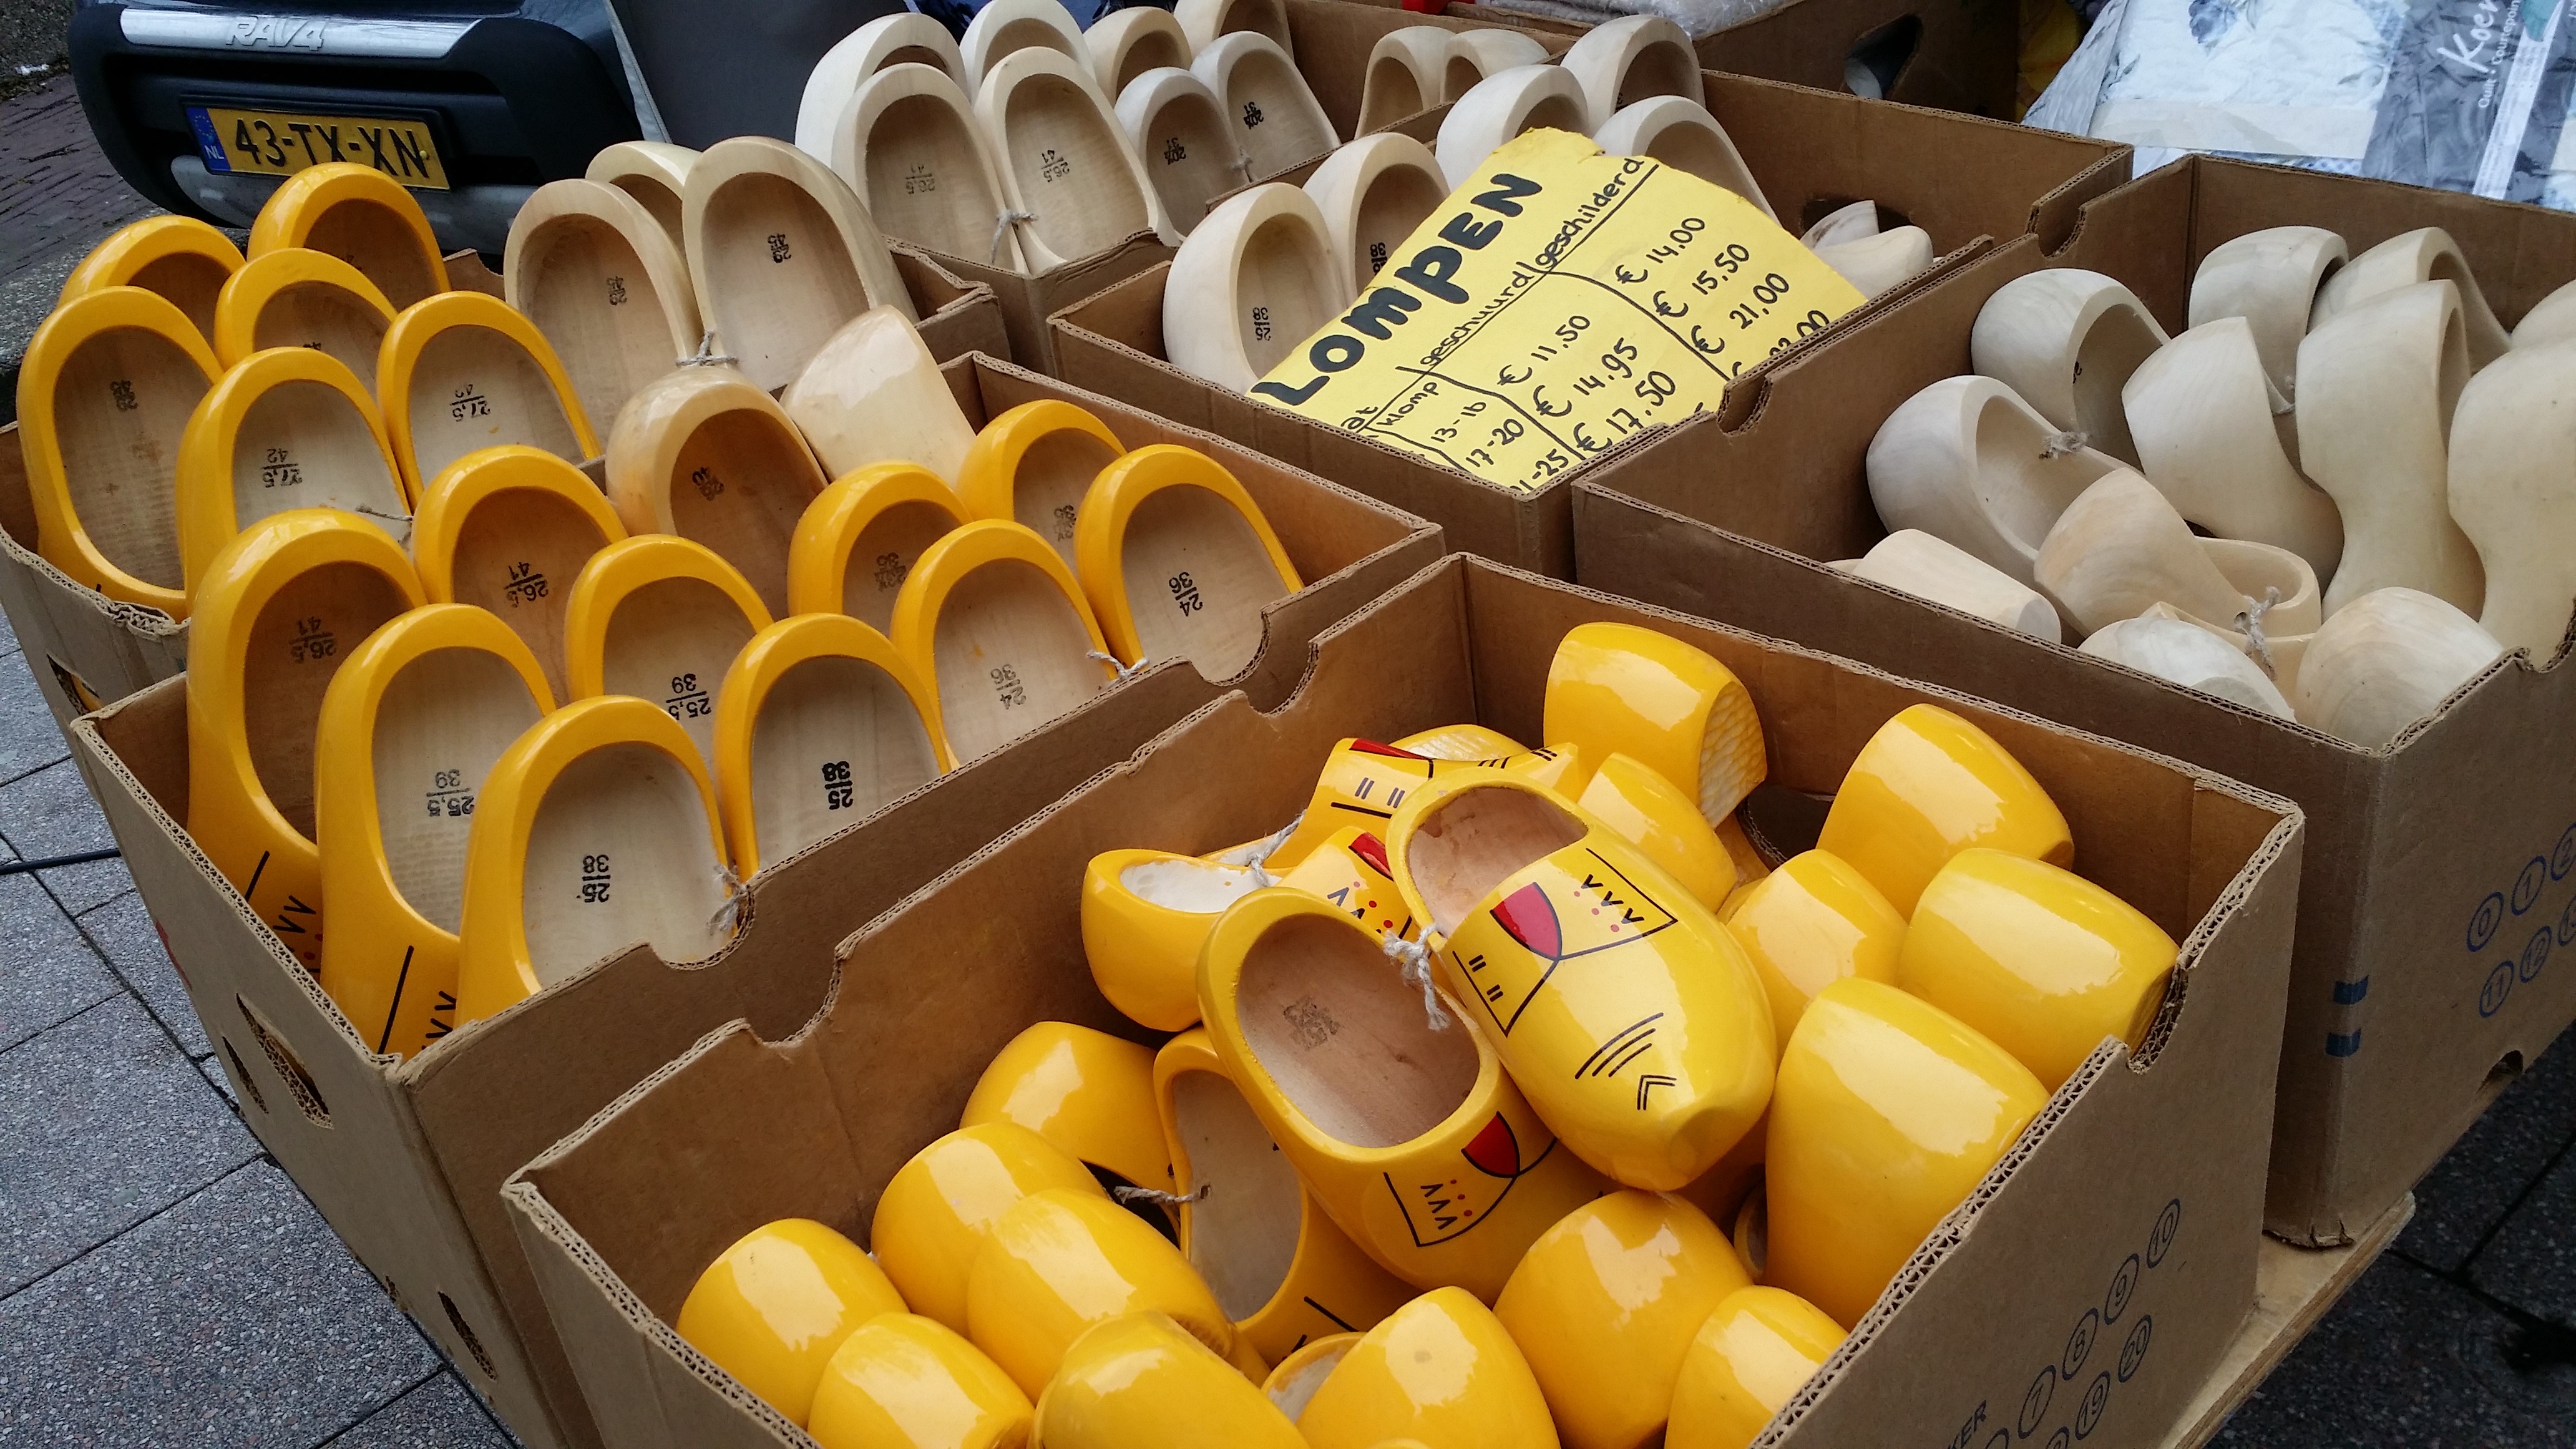
wood, meal, food, produce, yellow, tourism, baking, dessert, holland, netherlands, clogs, klompen, vlissingen